James Chapman-Taylor

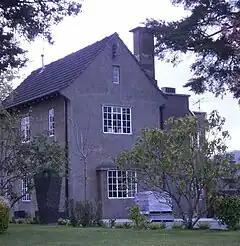
Brentwood Manor, built 1931, a Chapman-Taylor designed house in Upper Hutt, New Zealand

James Walter Chapman-Taylor (24 June 1878 – 25 October 1958) was a New Zealand architect. One of the country's most important domestic architects of his time, he is noted mainly for his Arts and Crafts-influenced houses. Chapman-Taylor was also a skilled craftsman, builder, furniture designer and photographer, and had a keen interest in astrology.